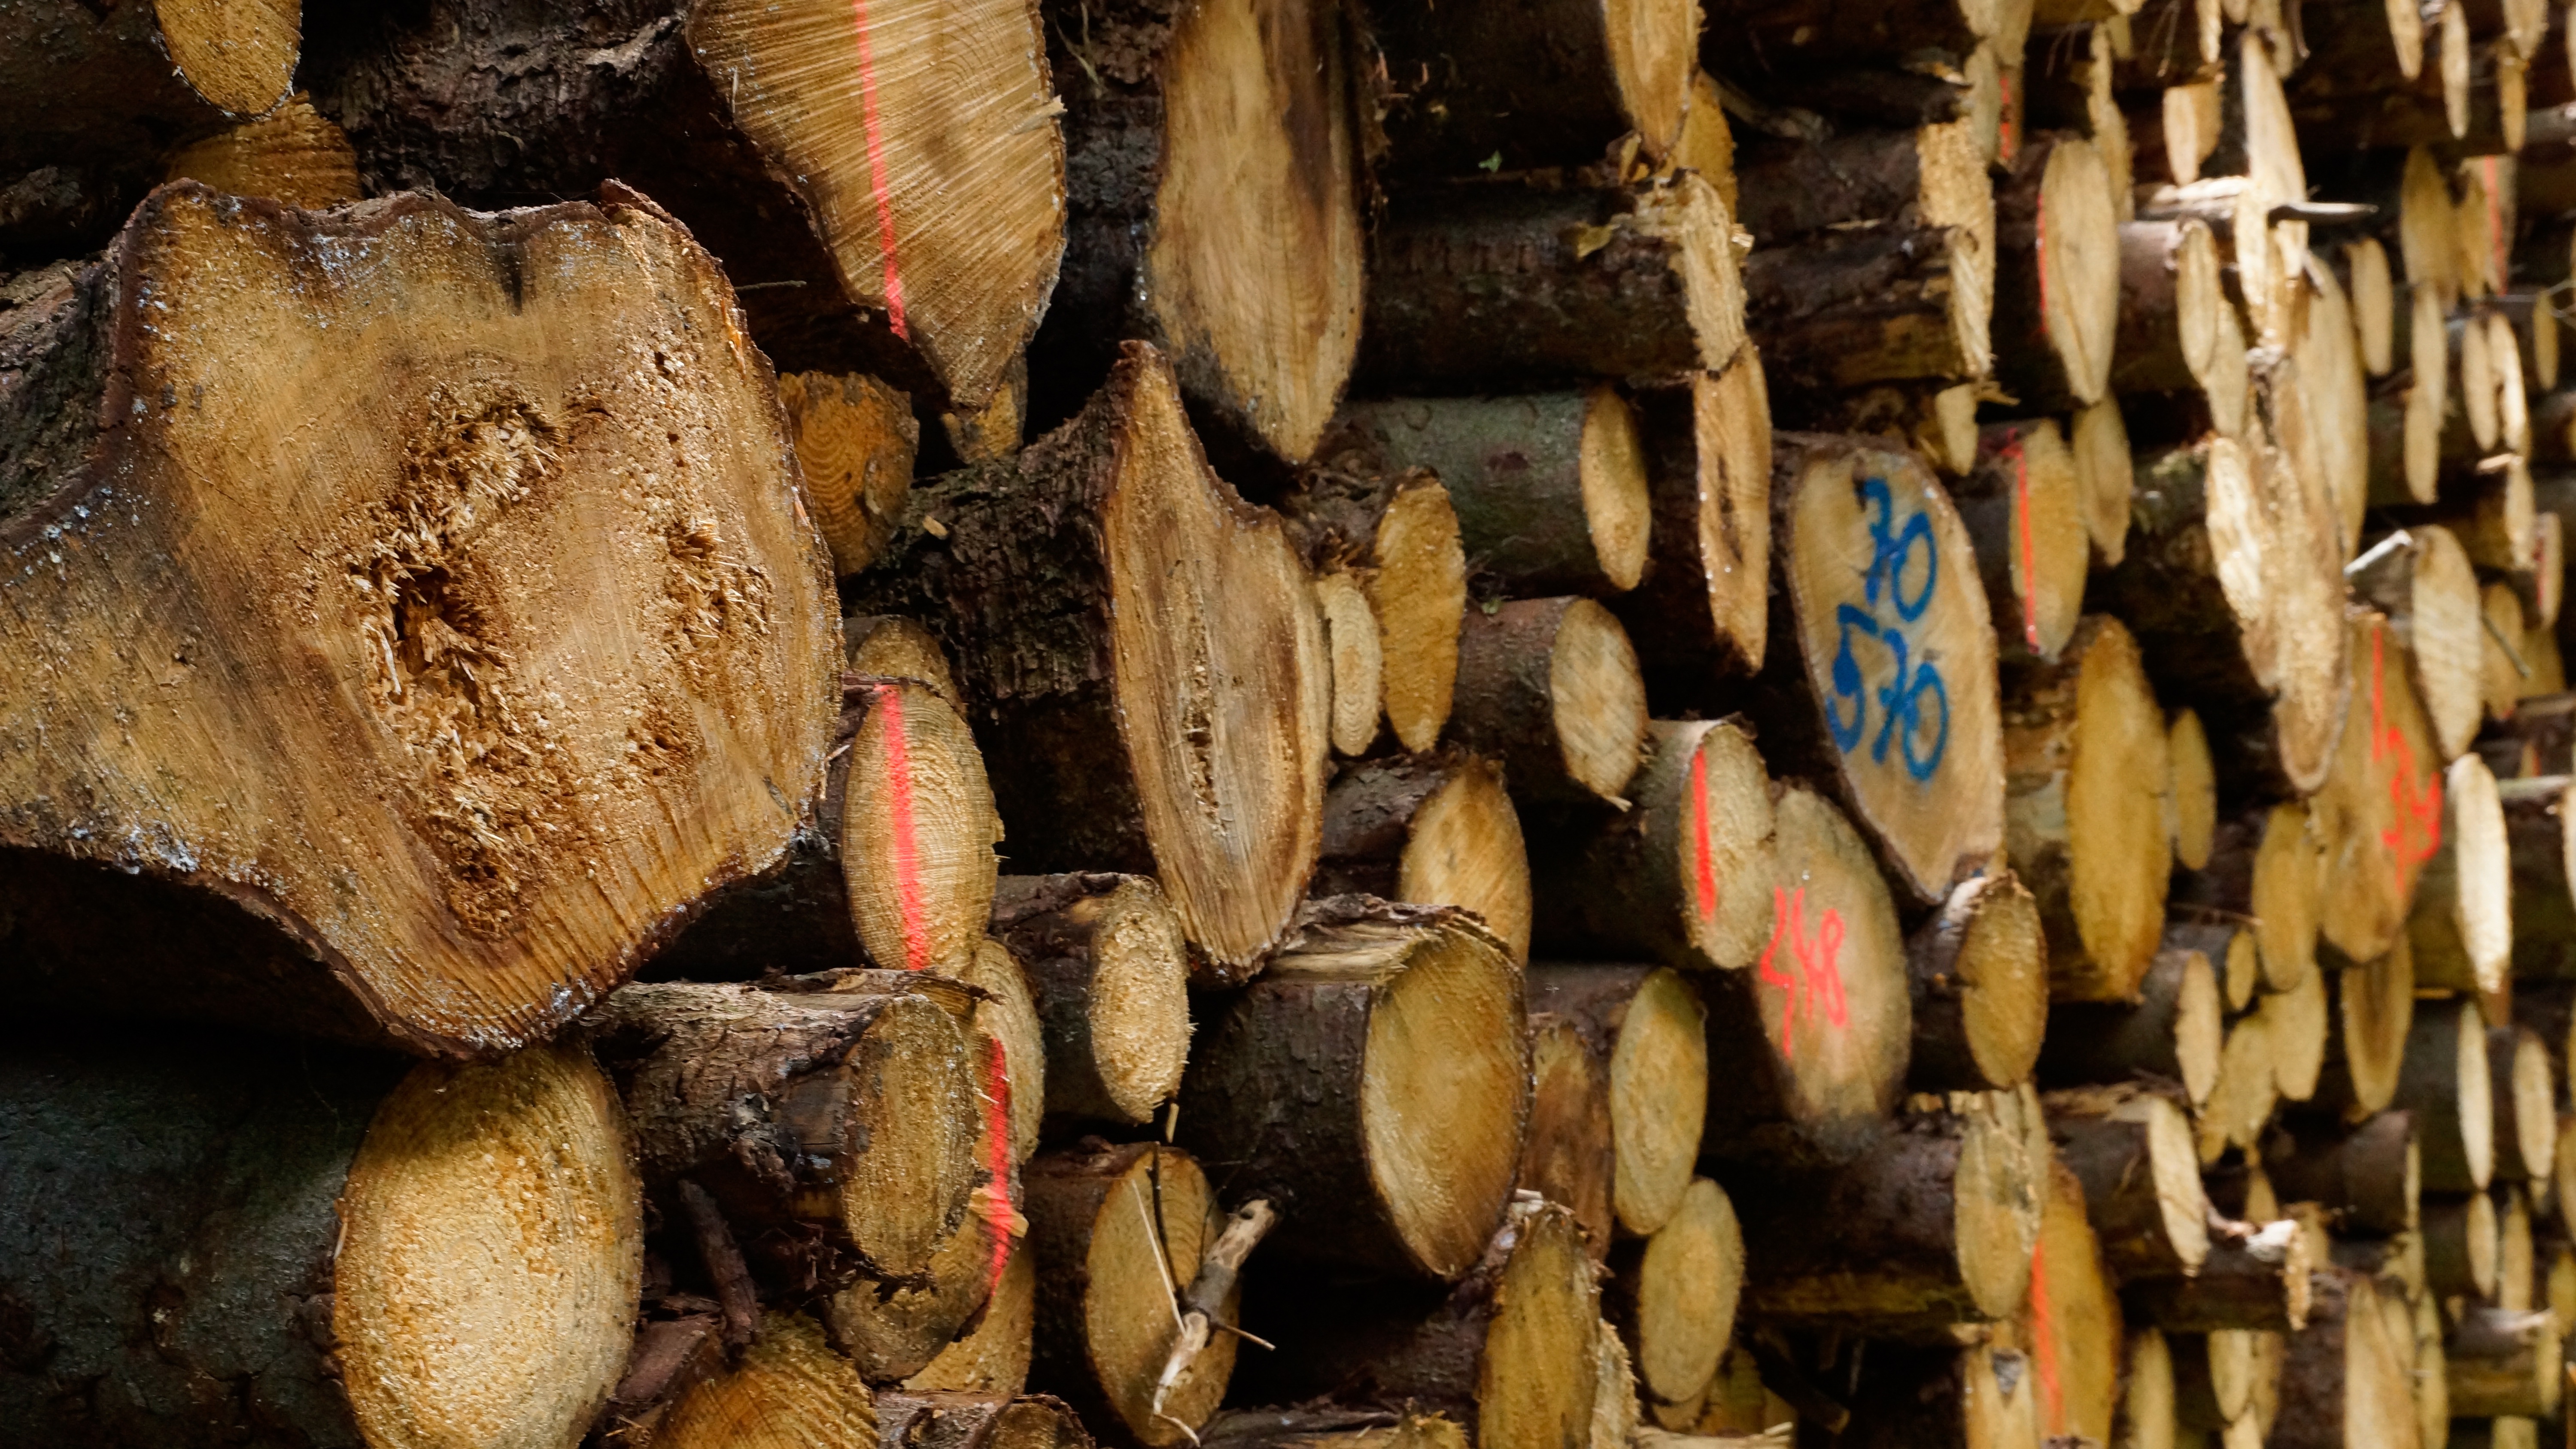
nature, forest, wood, trunk, pile, log, food, produce, stack, lumber, cut, trees, stacked, forestry, logging, timber, silviculture, forest crop